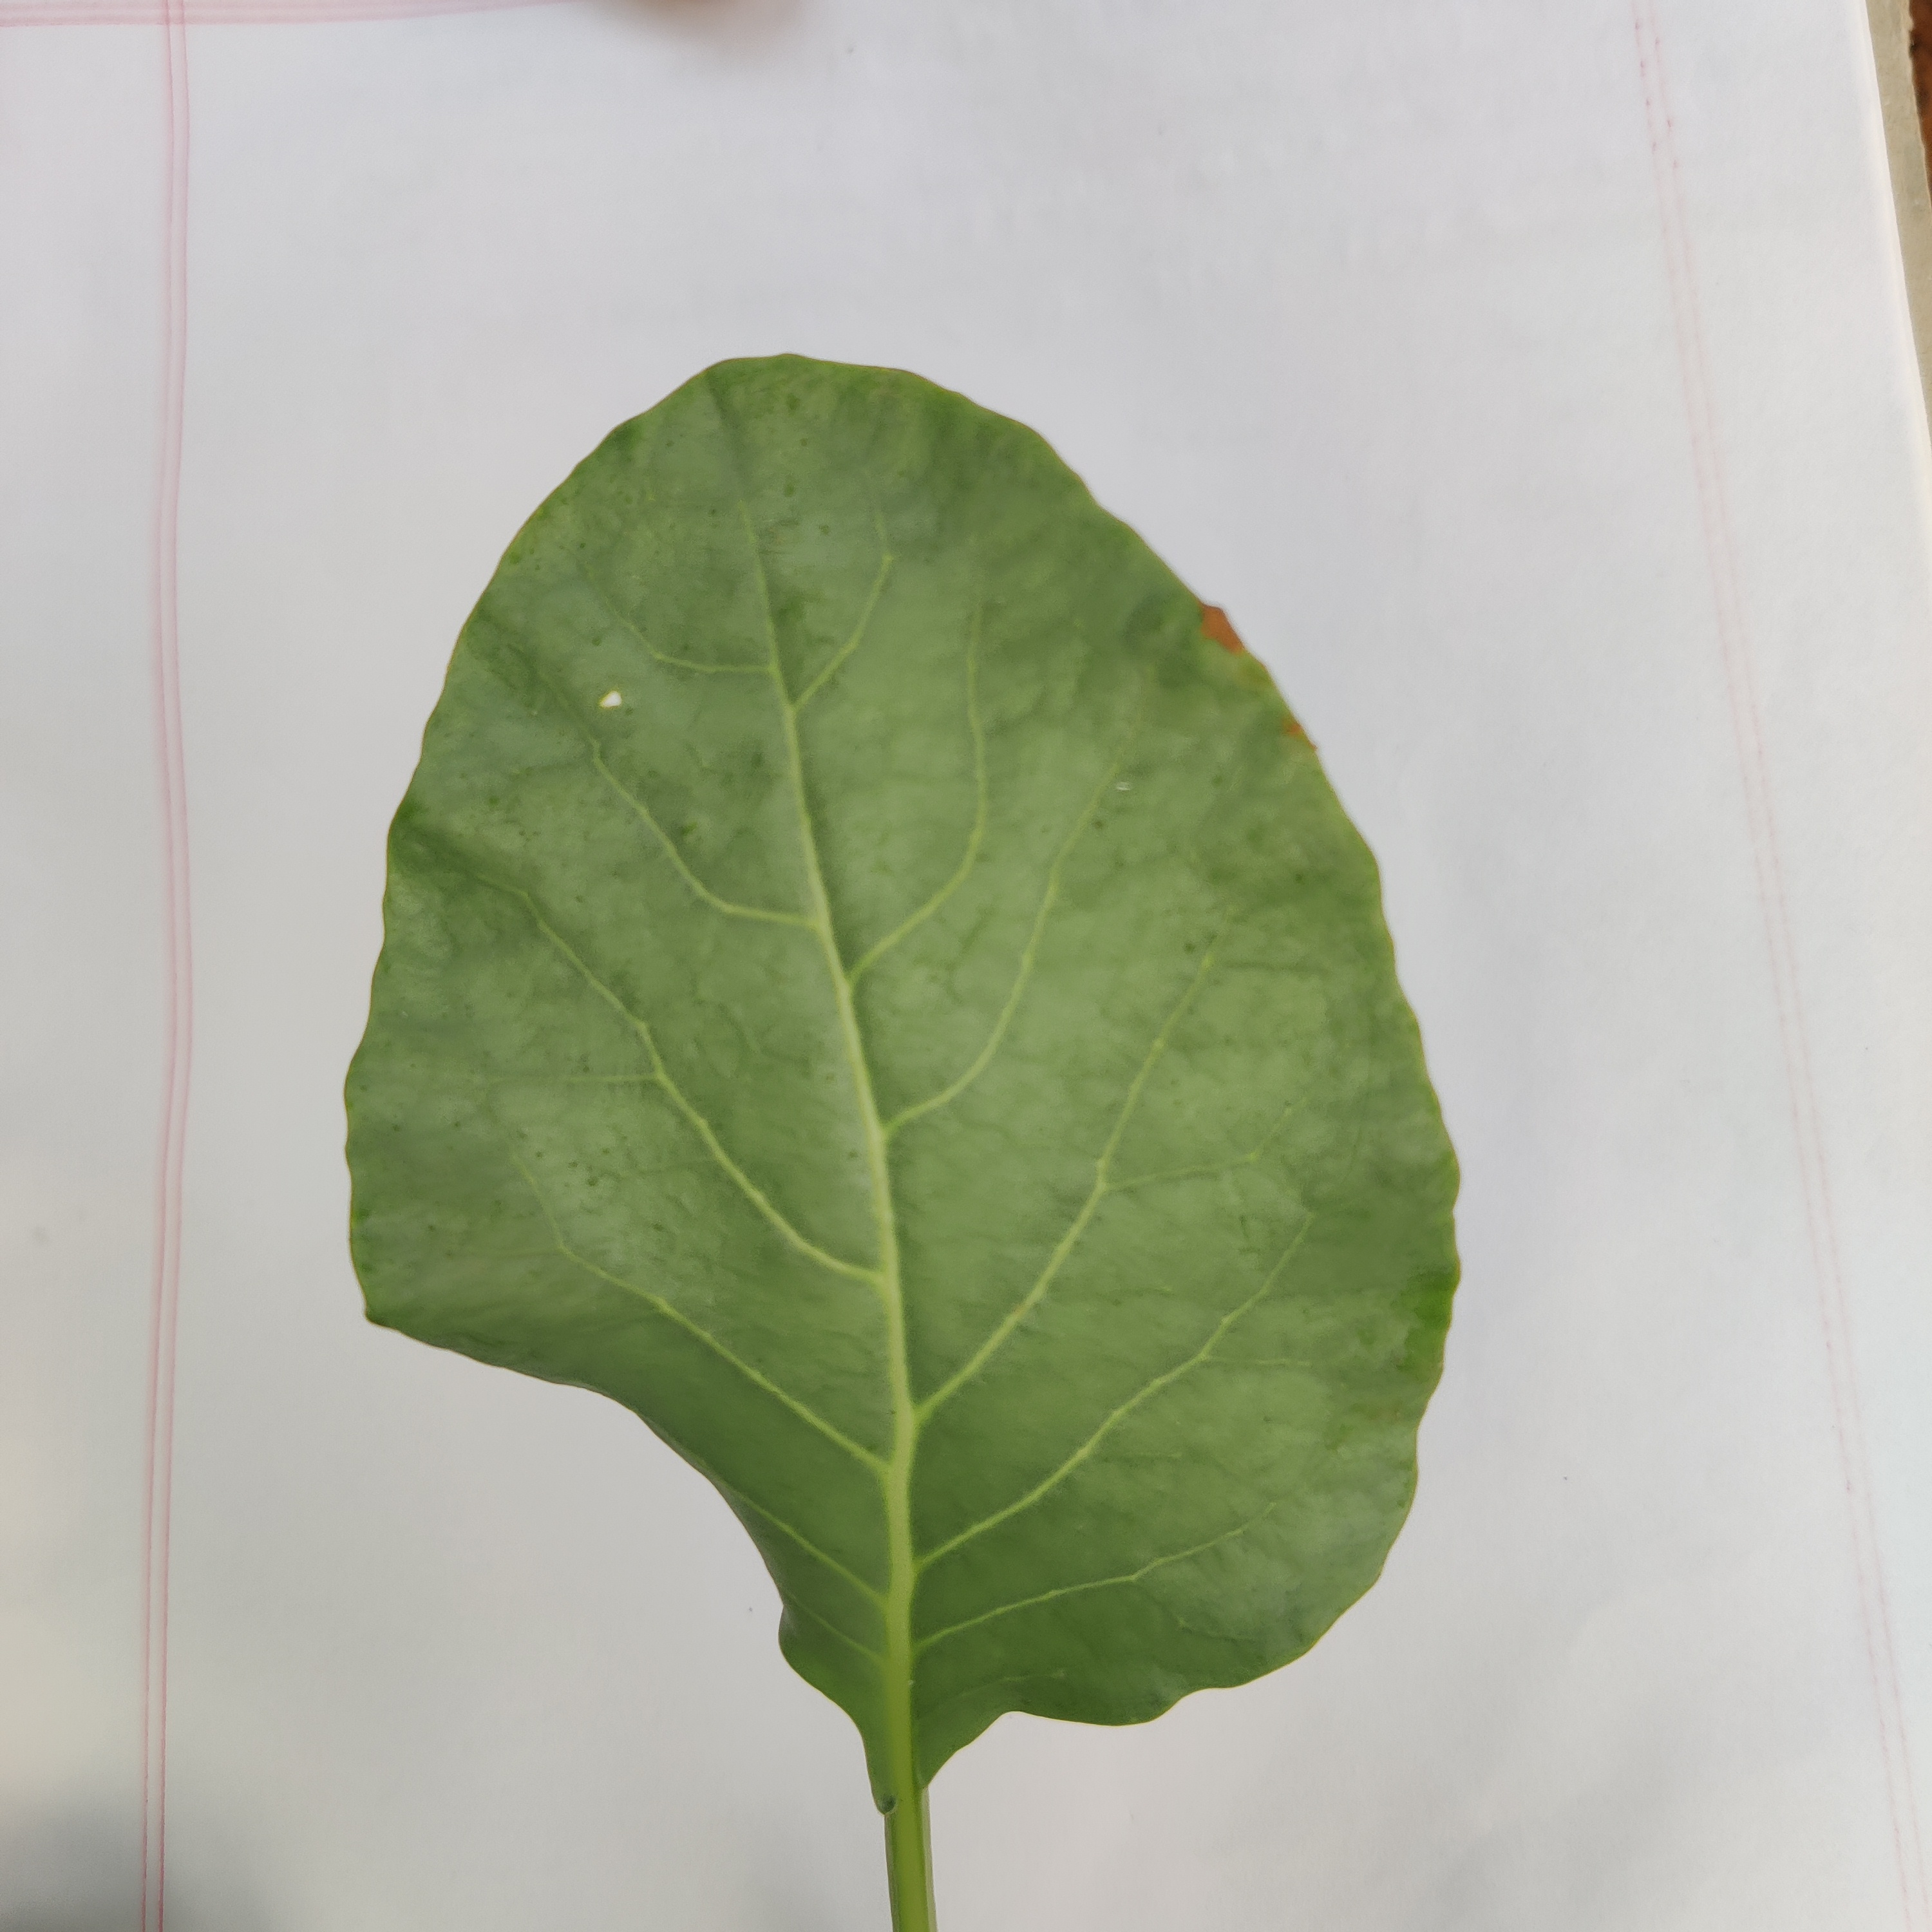
Label: Healthy